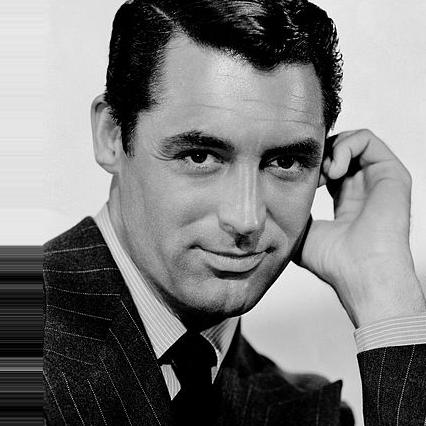
Age: 36